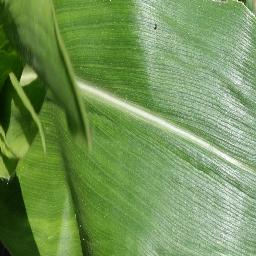
Label: Corn___healthy